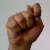
The image shows a hand gesture representing the letter 'T' in Indian Sign Language.